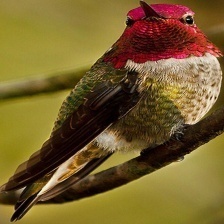
Species: ANNAS HUMMINGBIRD
Scientific name: CALYPTE ANNA
ImageNet parent category: hummingbird